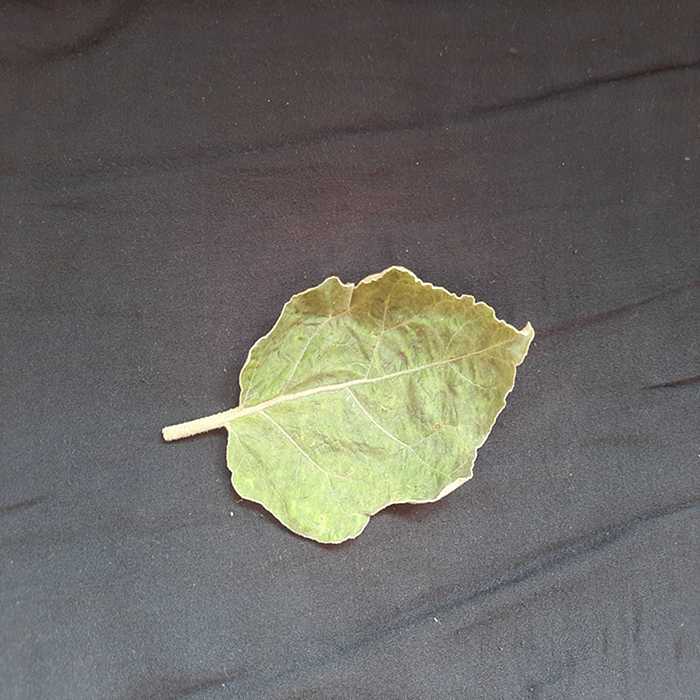
Plant: Eggplant
Label: Eggplant begomovirus